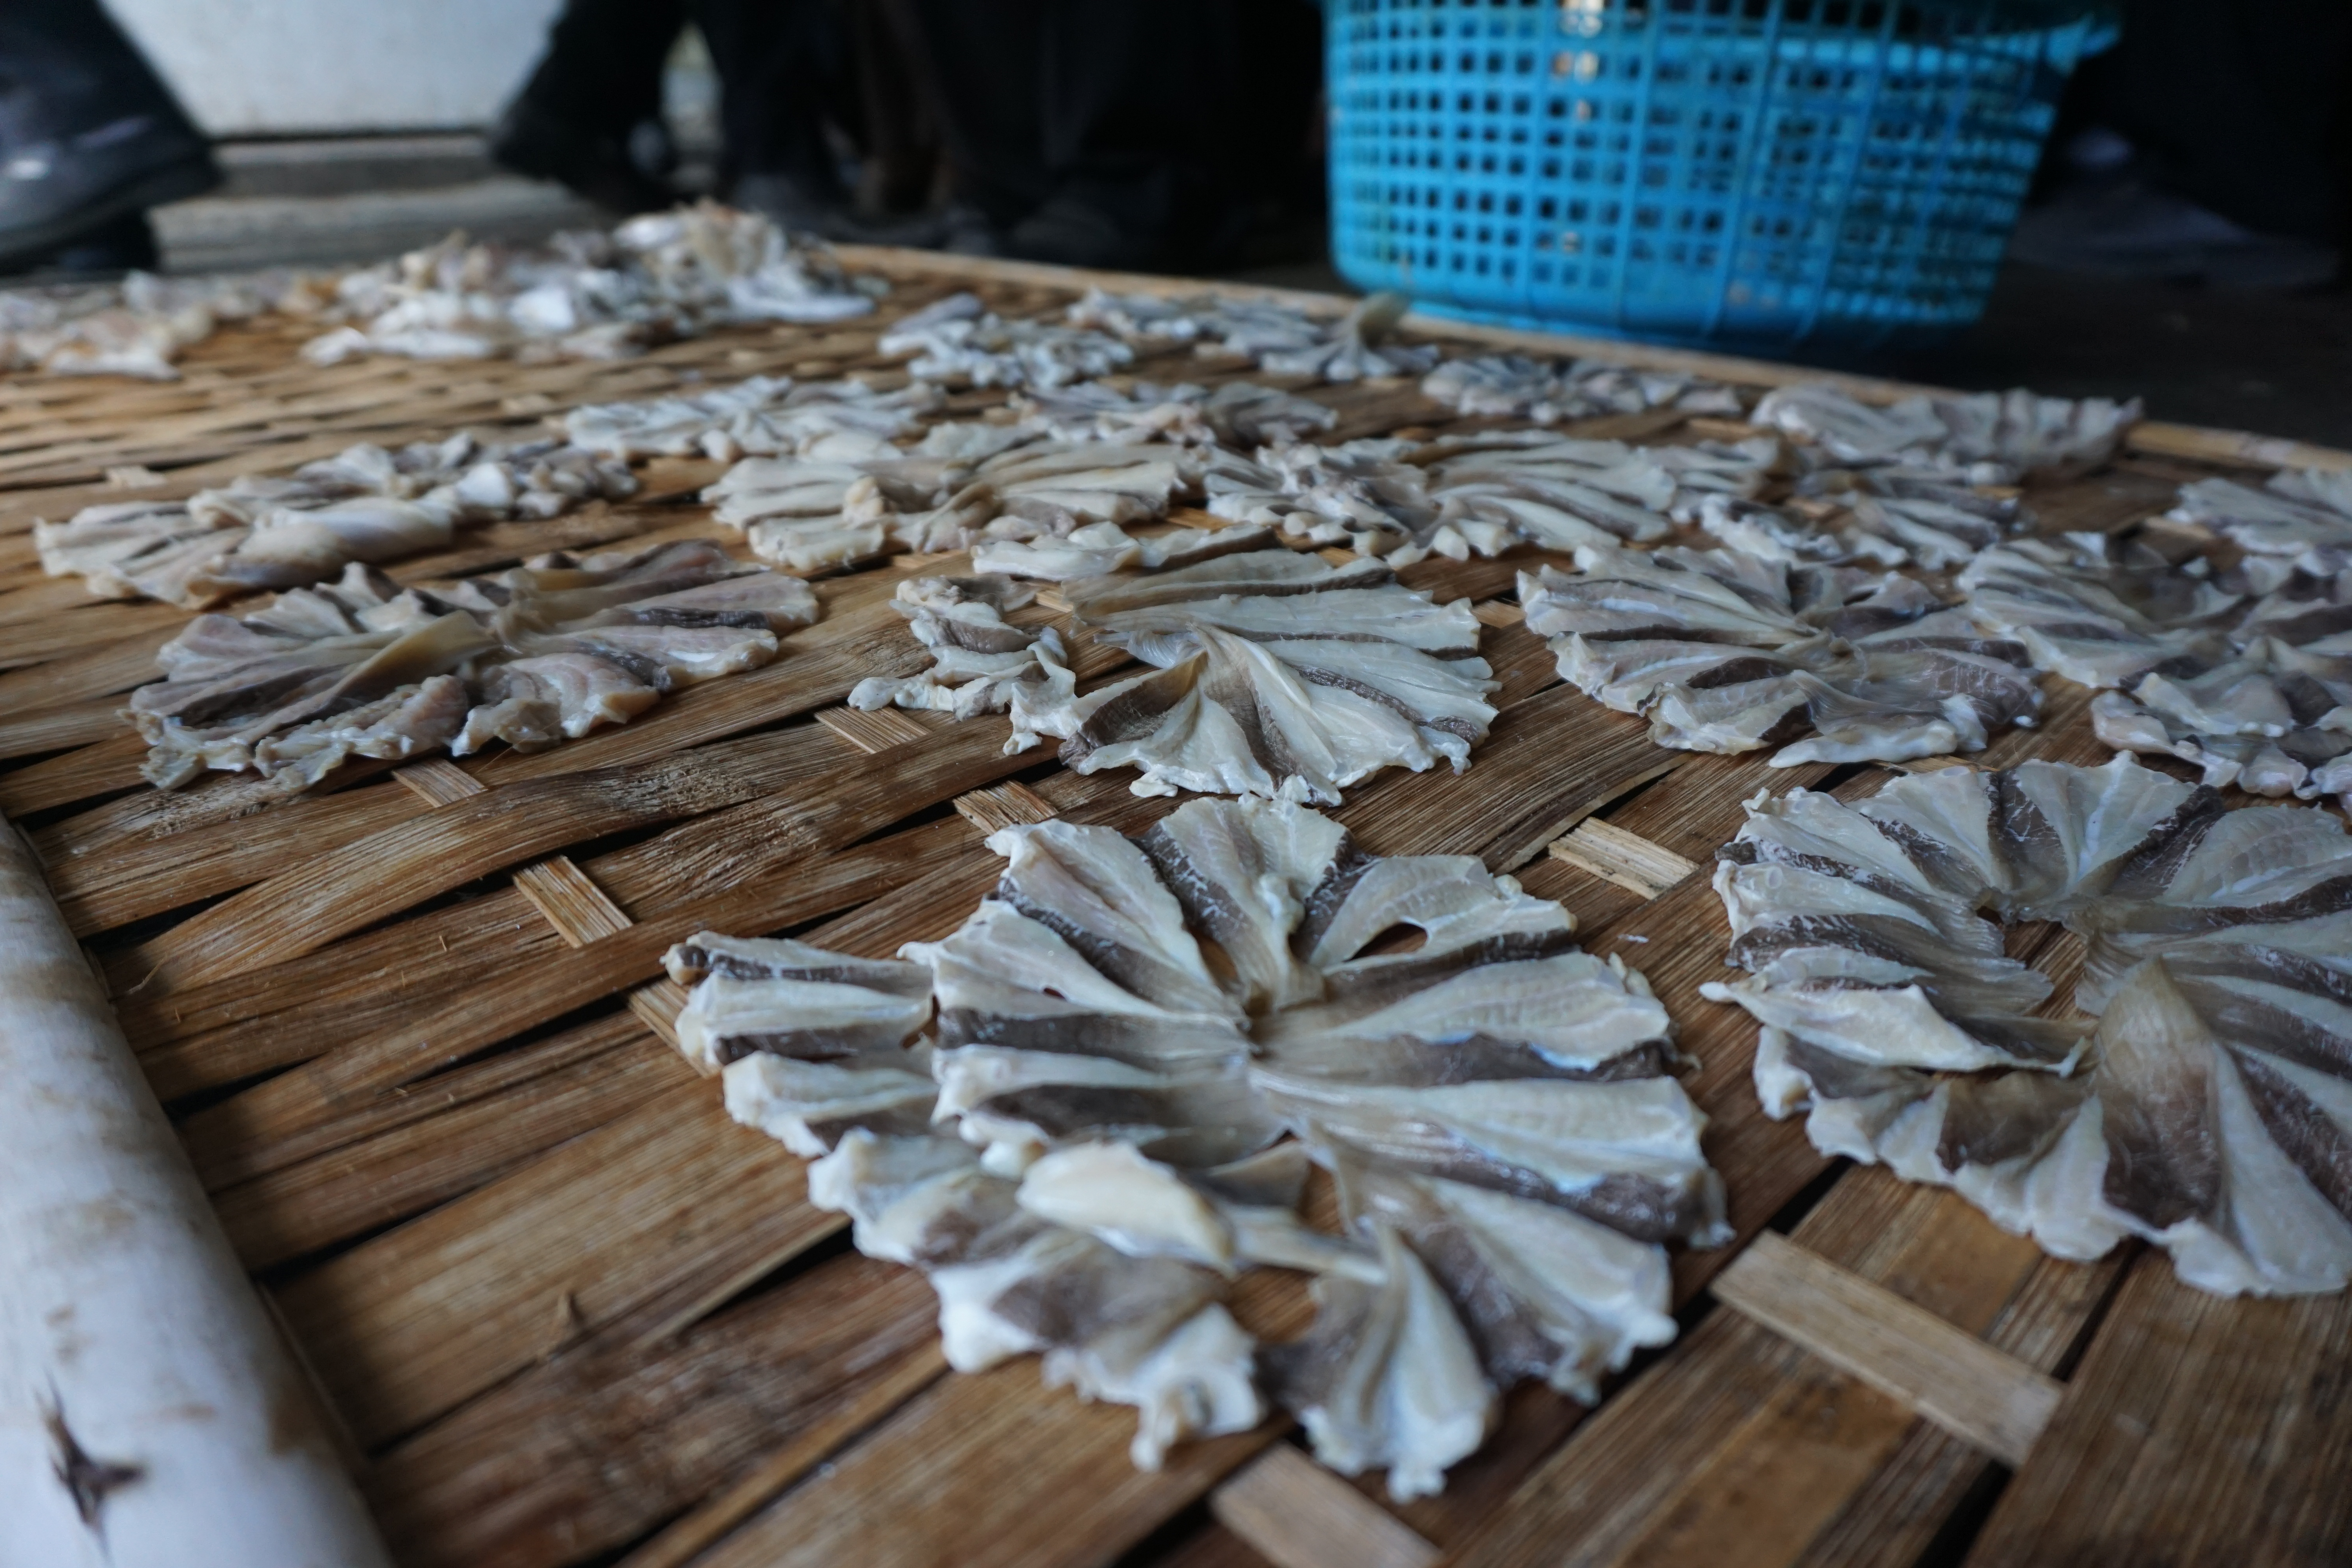
food, wood, carving